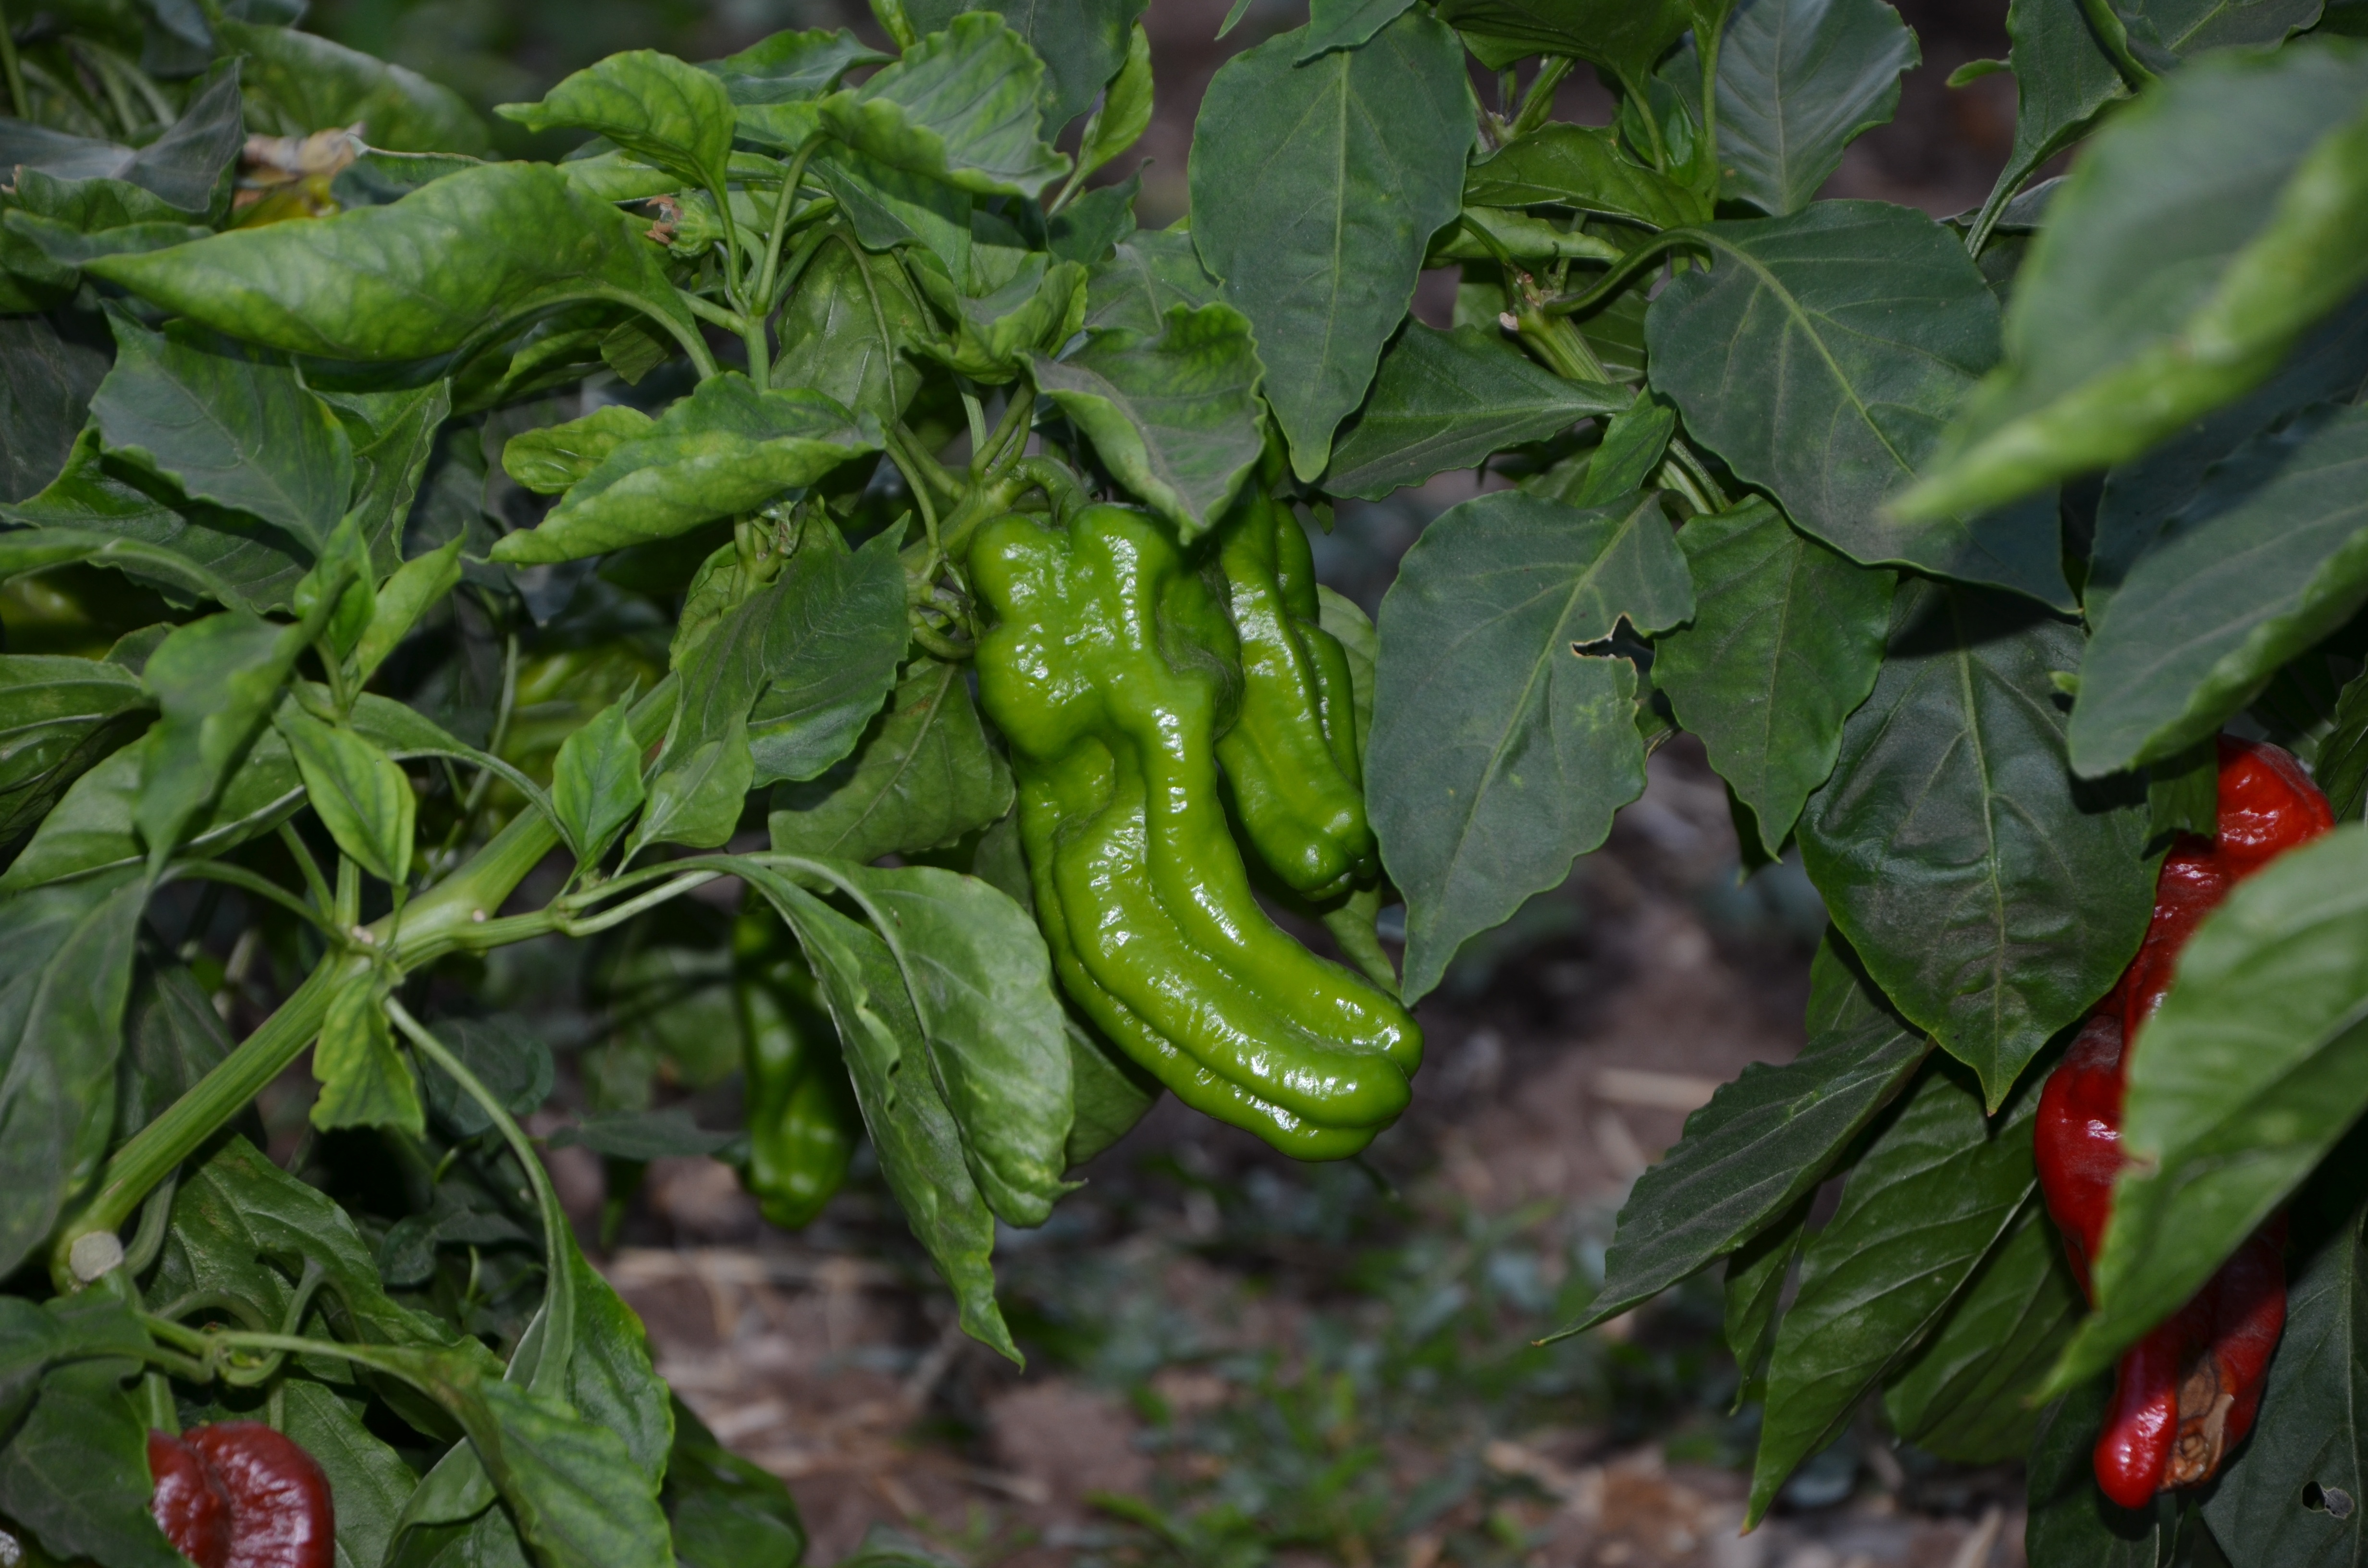
nature, plant, flower, food, green, pepper, produce, vegetable, garden, healthy, peppers, flowering plant, chili pepper, organic food, cayenne pepper, land plant, bird's eye chili, bell peppers and chili peppers, habanero chili